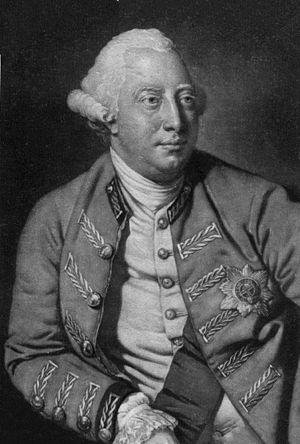
Le Conte de deux cités, parfois intitulé en français Le Conte de deux villes ou Paris et Londres en 1793, est un roman de Charles Dickens publié en feuilleton hebdomadaire du 30 avril au 25 novembre 1859 dans la revue All the Year Round que Dickens vient de fonder ; dans le même temps, il paraît en fascicules mensuels avec des illustrations de Phiz, et aux États-Unis dans Harper's Weekly, mais avec un léger décalage.
George III fut roi de Grande-Bretagne et roi d'Irlande à partir du 25 octobre 1760 jusqu'à l'union des deux pays le 1ᵉʳ janvier 1801 ; il devint alors roi du Royaume-Uni de Grande-Bretagne et d'Irlande. Il fut également prince-électeur de Hanovre au sein du Saint-Empire romain germanique puis roi de Hanovre à partir du 12 octobre 1814.